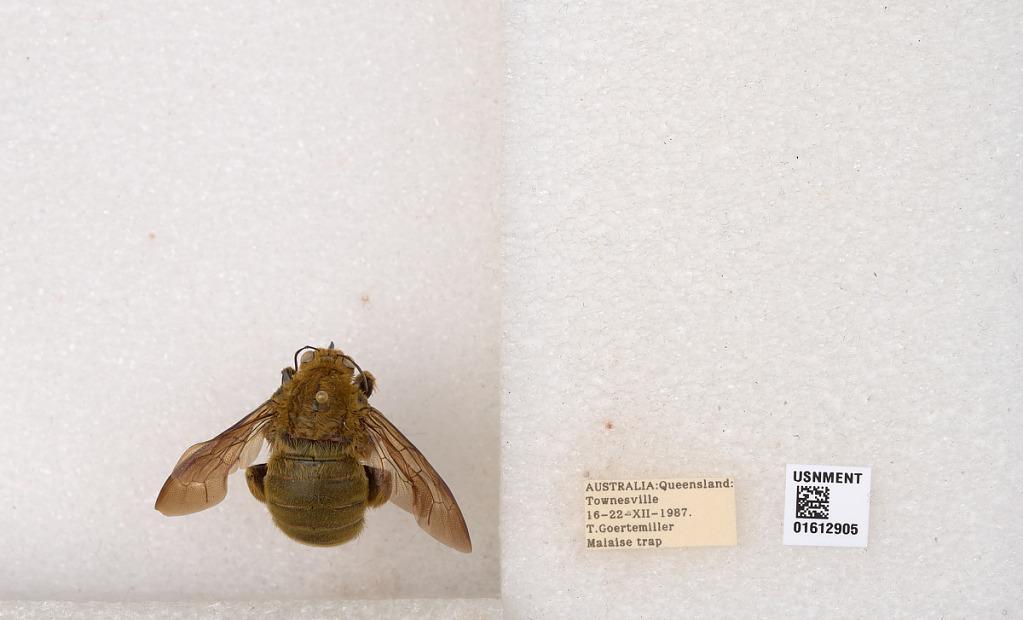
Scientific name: Xylocopa (Koptortosoma) sp.
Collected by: T. Goertemiller
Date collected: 1987-12-16
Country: Australia
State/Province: Queensland
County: Elphinstone
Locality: Townesville